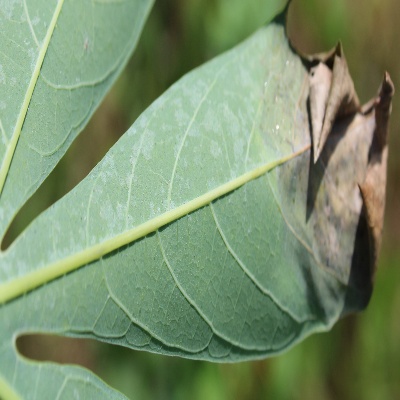
Crop: Cassava
Condition: bacterial blight